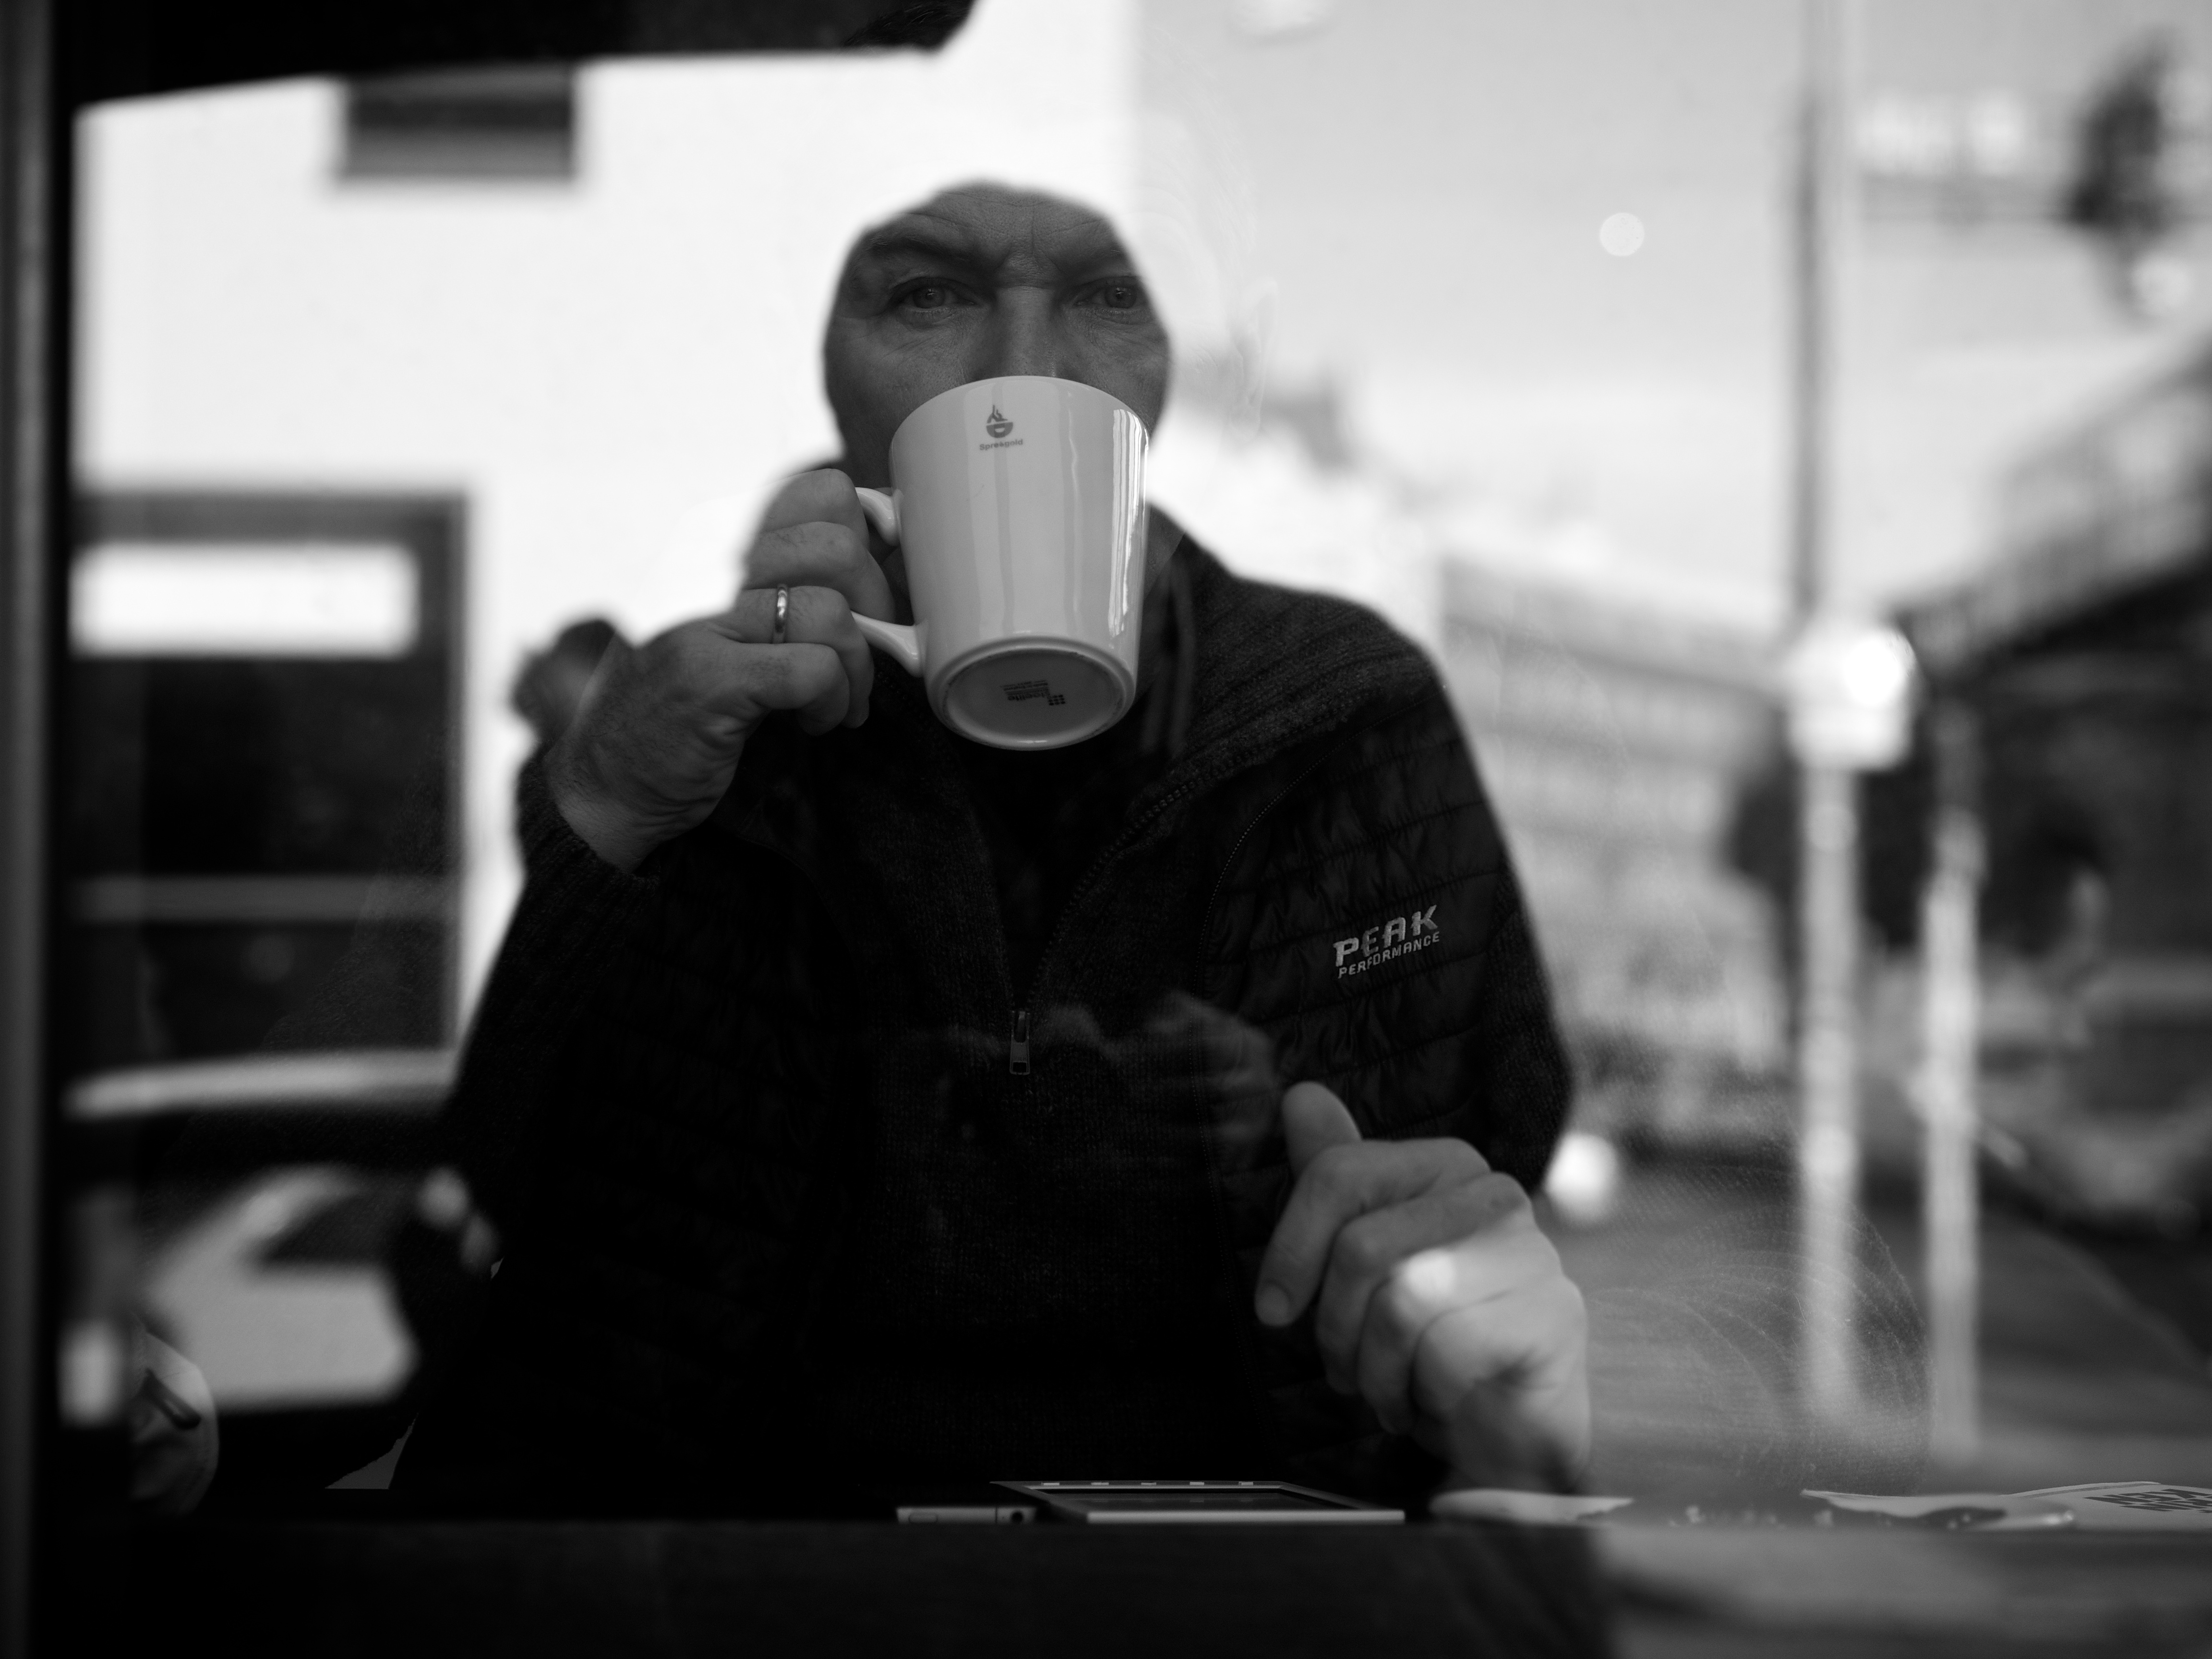
black and white, white, street, photography, film, ebook, training, black, monochrome, streetphotography, flickr, thomas, video, olympus, photograph, omd, image, fuji, leica, monochrom, leuthard, hcb, thomasleuthard, monochrome photography, film noir